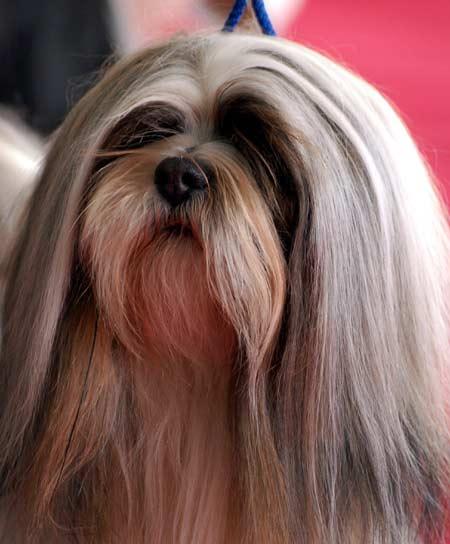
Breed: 215-n000038-Lhasa